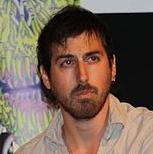
Age: 28